Baruch Ashlag

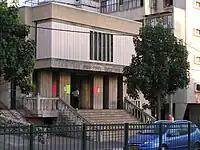
The Ari-Ashlag Synagogue, where Ashlag gave his lessons.

Upon his return to Israel, Ashlag continued to study and to teach. He did not want to become publicly known as a kabbalist; hence, as did his father, he declined any offers for official posts.